Gaëlle Enganamouit

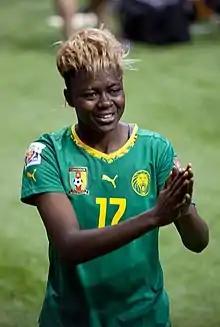
Enganamouit playing for Cameroon at the 2015 FIFA Women's World Cup

Gaëlle Deborah Enganamouit (born 9 June 1992) is a Cameroonian footballer who plays as a forward for the Cameroon women's national team.